Viña del Mar psychopaths

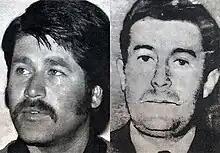
Sagredo (left) and Topp (right) in archival newspaper shots from the 1980's.

The Viña del Mar psychopaths were Chilean serial killer duo Jorge José Sagredo Pizarro (22 August 1955 – 29 January 1985) and Carlos Alberto Topp Collins (25 January 1950 – 29 January 1985), both members of the Carabineros, the local Chilean police forces. They committed ten murders and four rapes between 5 August 1980 and 1 November 1981, in the city of Viña del Mar.